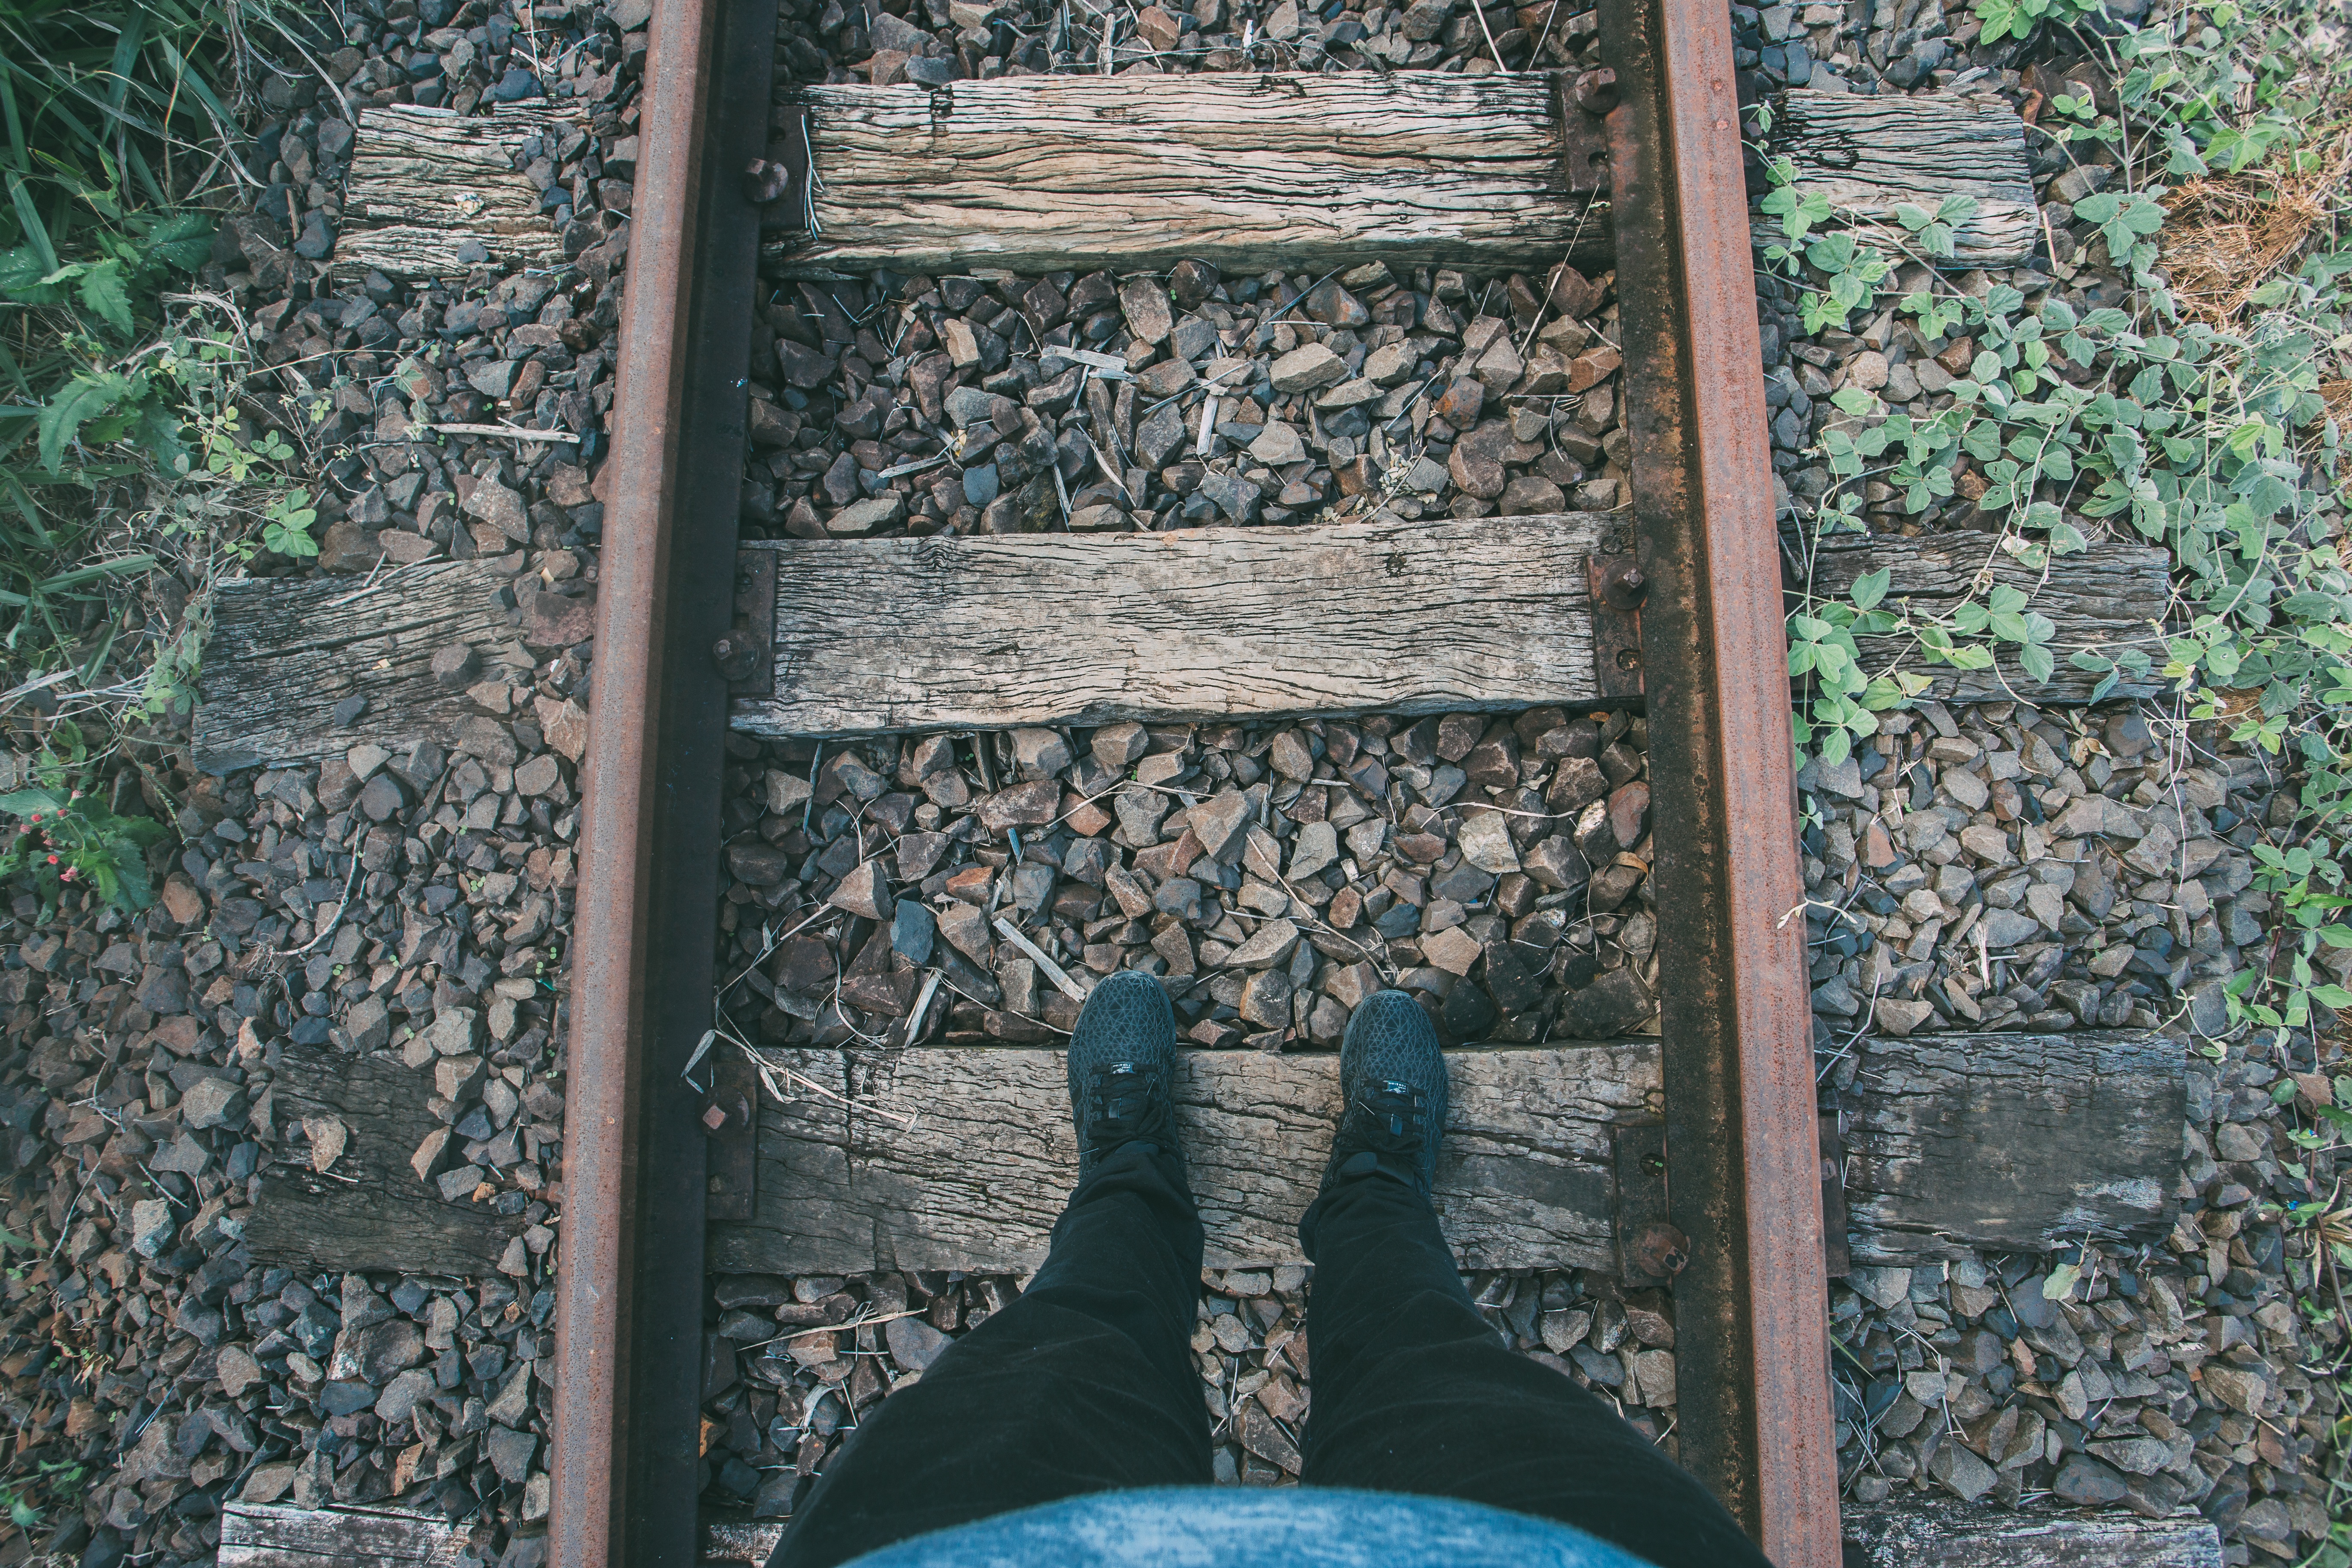
green, tree, wall, urban area, house, rock, art, leaf, garden, window, wood